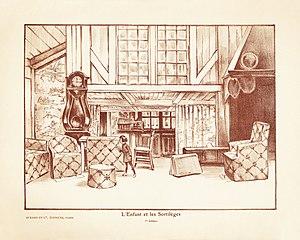
L'Enfant et les Sortilèges est une fantaisie lyrique en deux parties composée par Maurice Ravel entre 1919 et 1925, en collaboration avec Colette qui en a écrit le livre. Il s'agit de la seconde et dernière fantaisie lyrique de Ravel, après L'Heure espagnole.